Yvonne de Bray

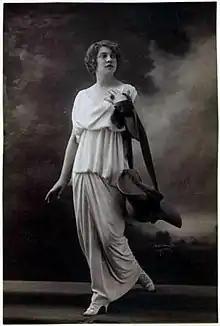
portrait in 1913 by Léopold Reutlinger

Yvonne de Bray (12 May 1889 – 1 February 1954) was a French stage and film actress. She was born Yvonne Laurence Blanche de Bray in Paris and died there.